Detective Belli

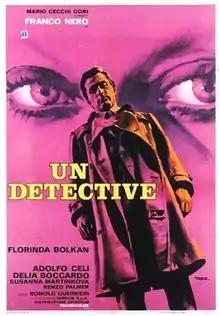
Italian film poster

Detective Belli is a 1969 Italian "poliziotteschi" directed by Romolo Guerrieri and starring Franco Nero. It is based on the novel "Macchie di belletto" by Ludovico Dentice.